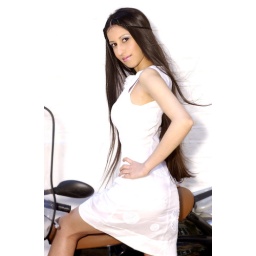
Me in a sixties white shift dress next to my friend's vespa.